Velvet asity

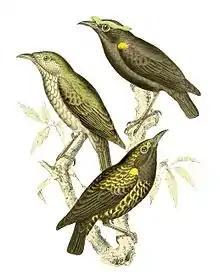

Velvet asities eat berries and other fruit in undergrowth, including gastonia duplicata. They build hanging nests with a little roof over the entrance. They tend to be sedentary.